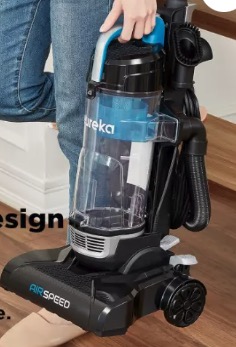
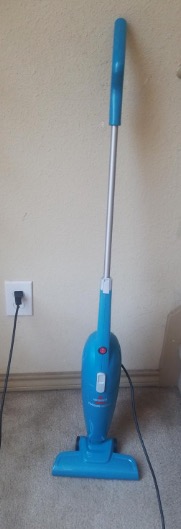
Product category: items_vacuum
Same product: no